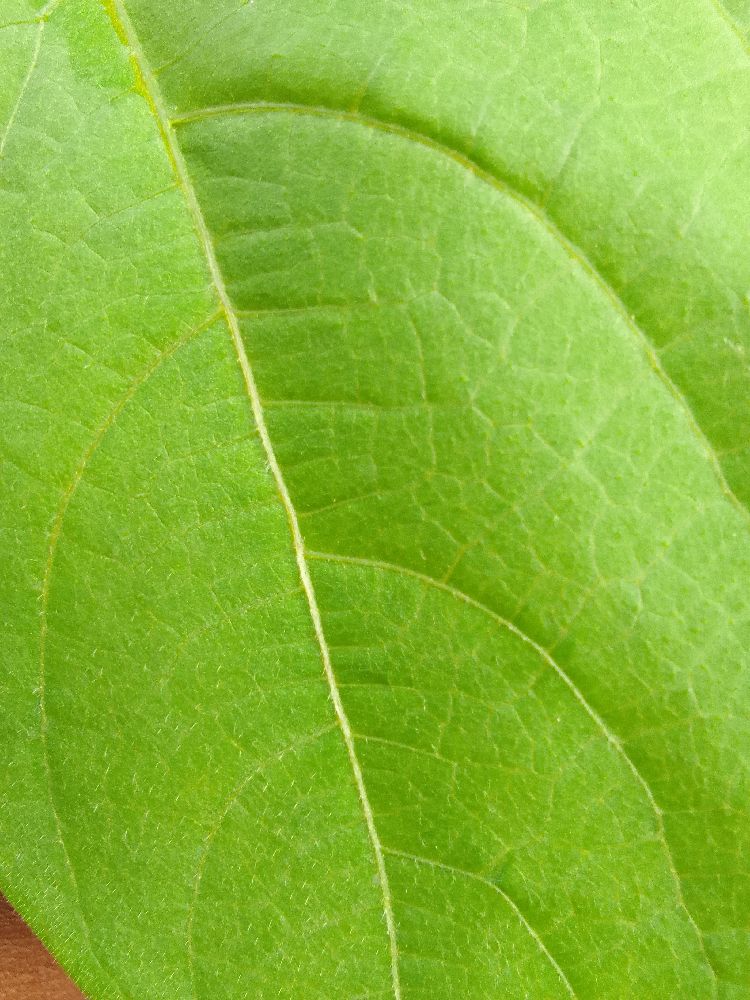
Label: healthy